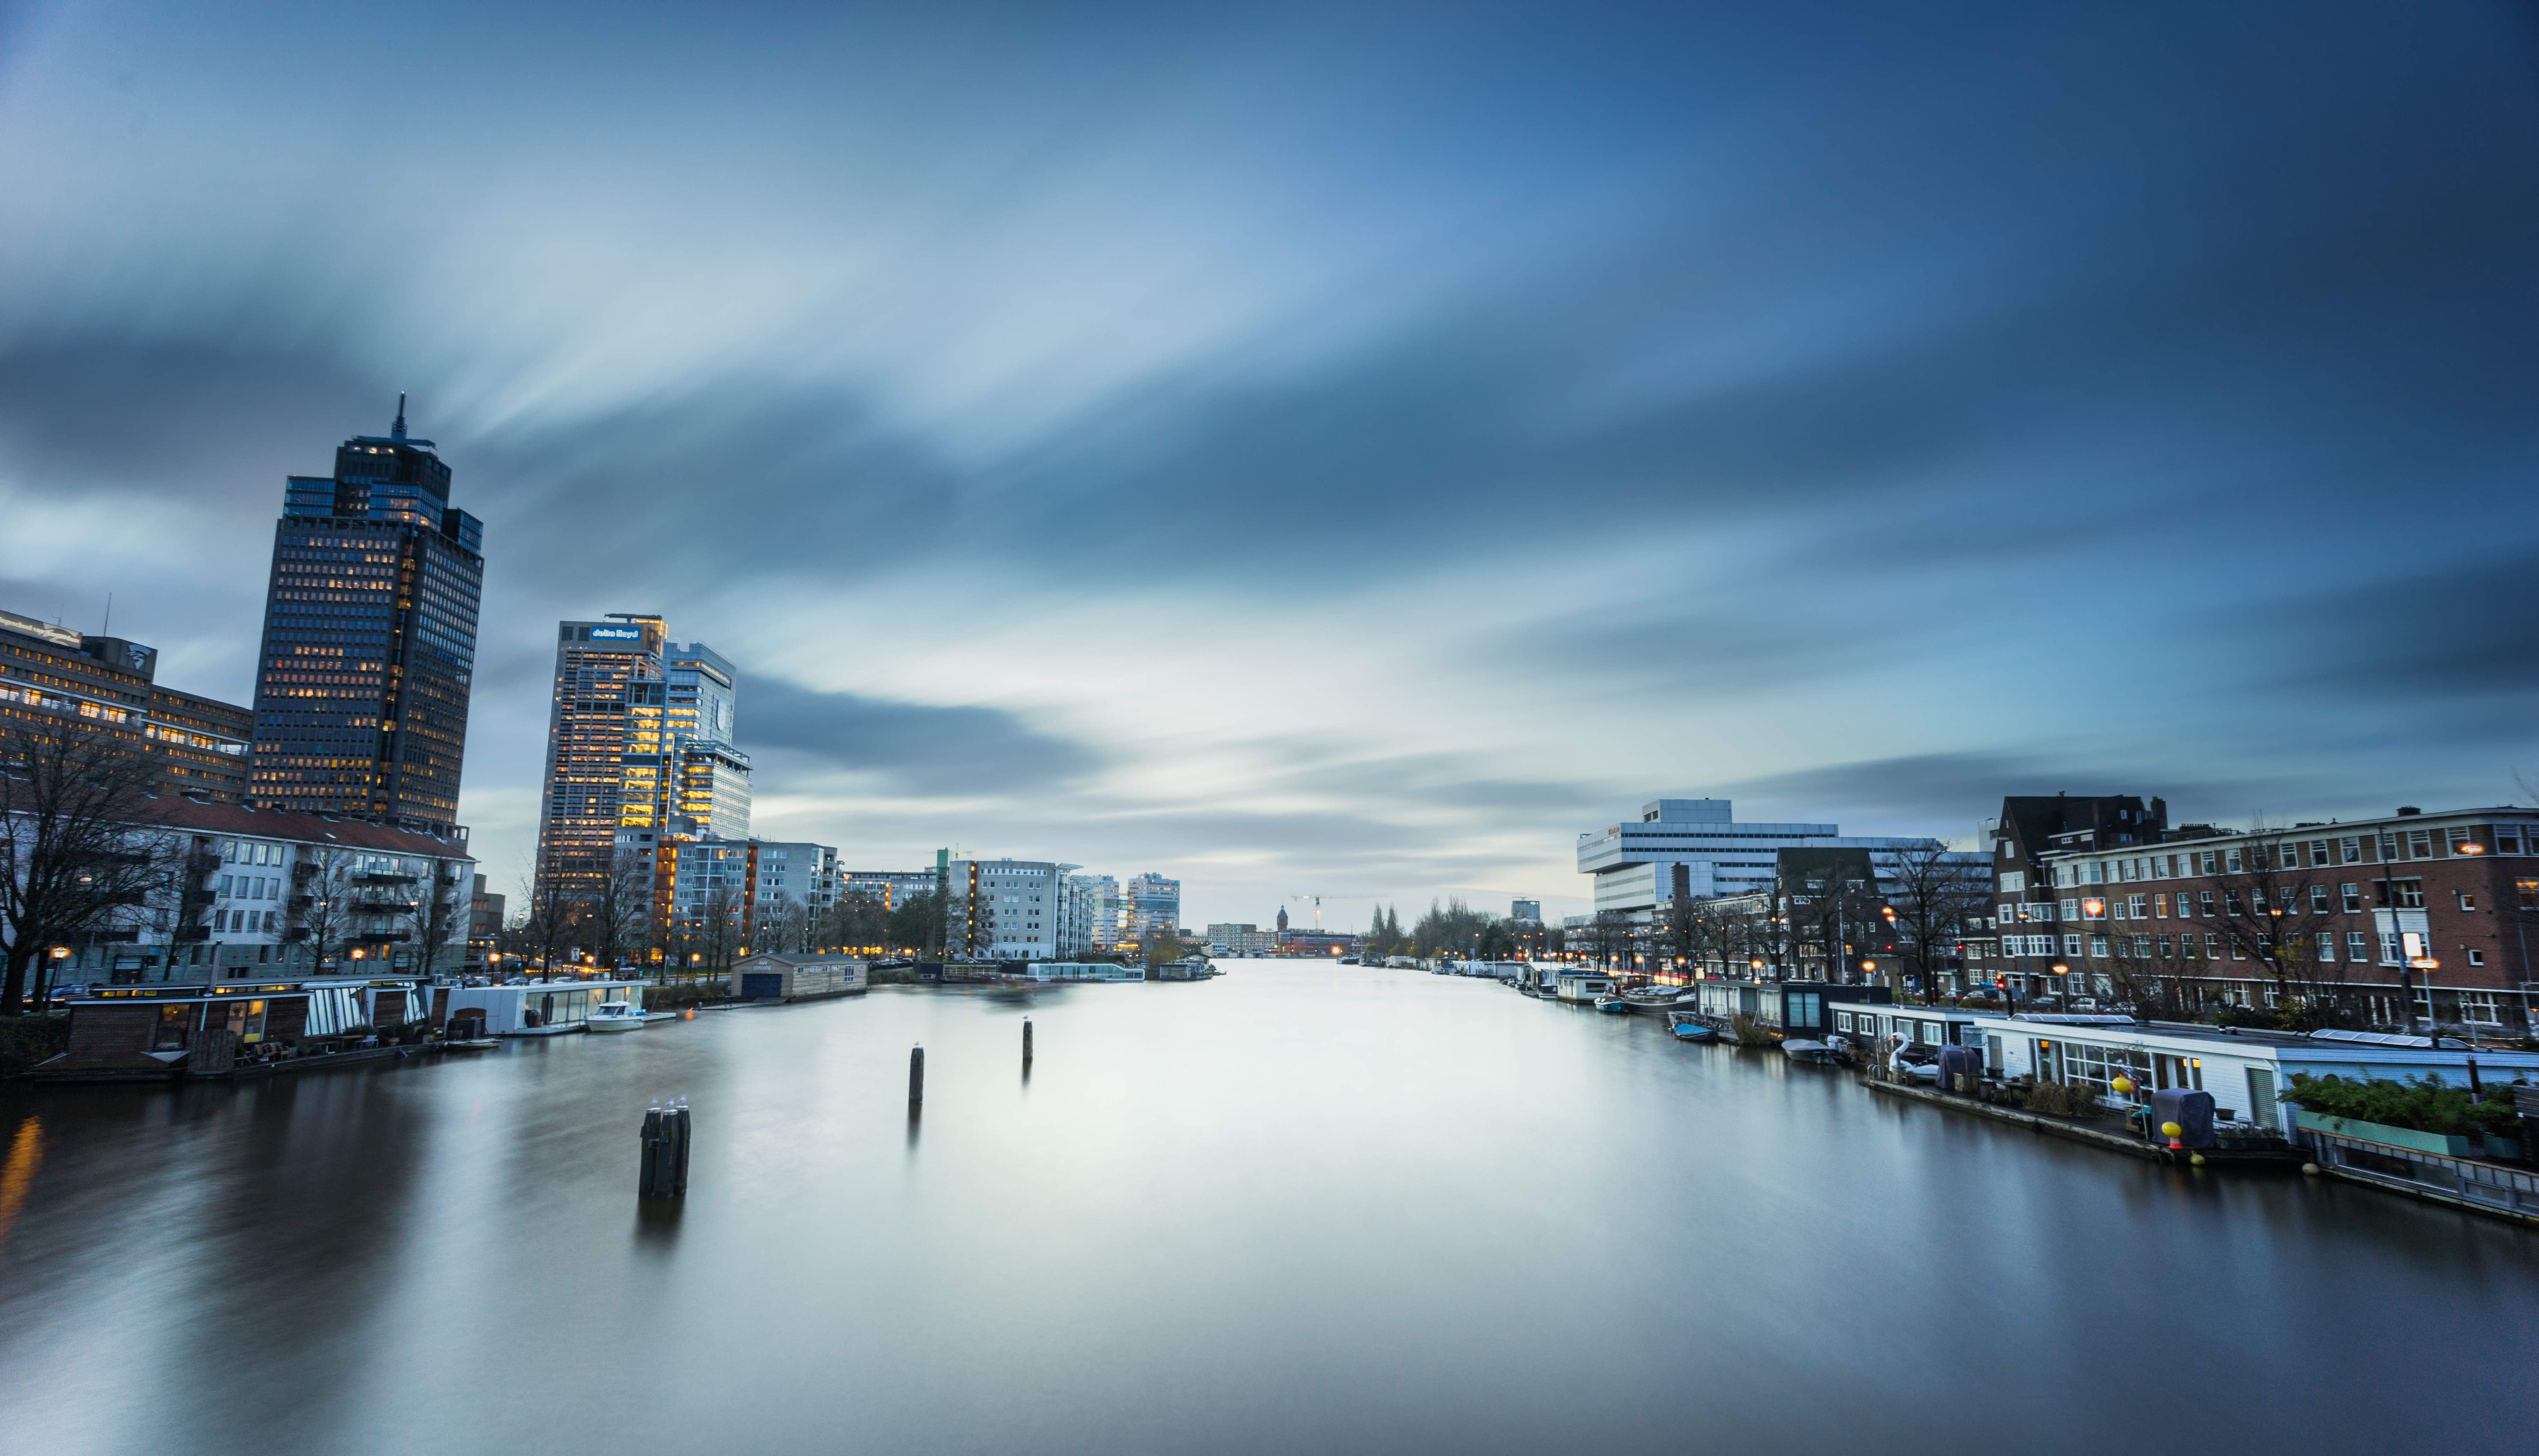
horizon, sky, skyline, morning, building, city, skyscraper, river, cityscape, panorama, downtown, dusk, evening, reflection, harbor, waterway, tower block, metropolis, urban area, human settlement, metropolitan area